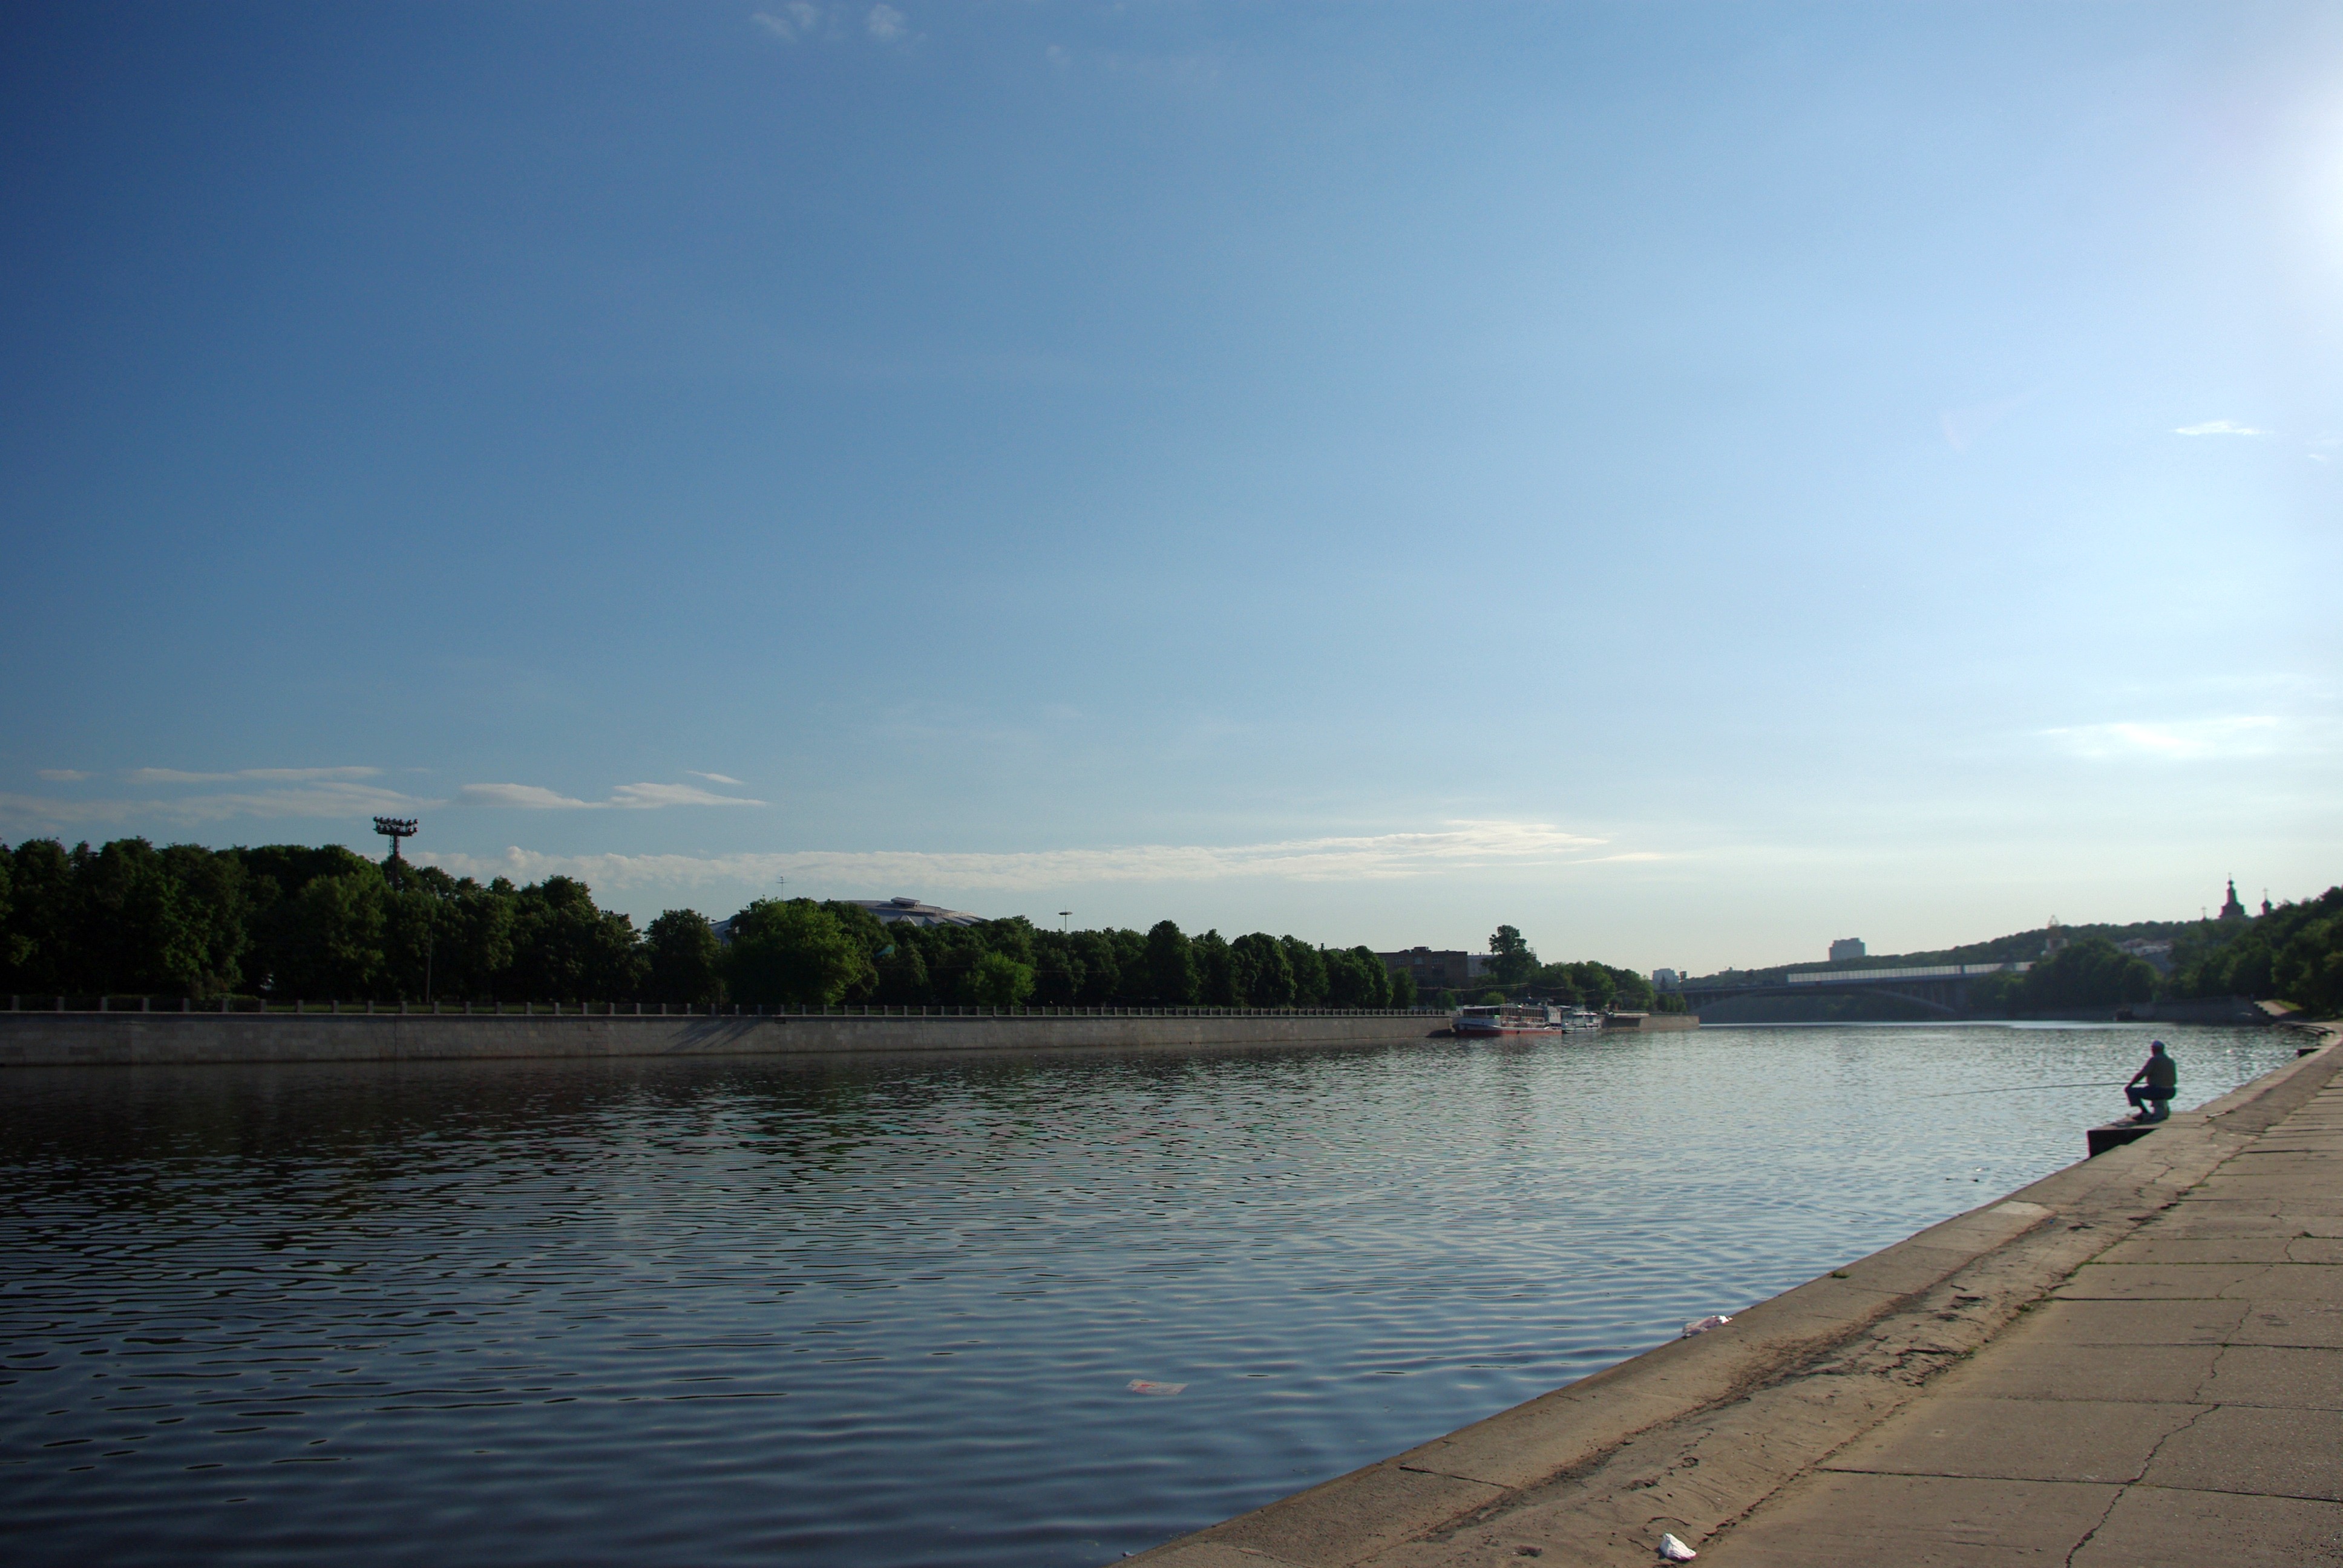
beach, sea, coast, water, horizon, sky, shore, lake, river, vacation, dusk, vehicle, bay, reservoir, body of water